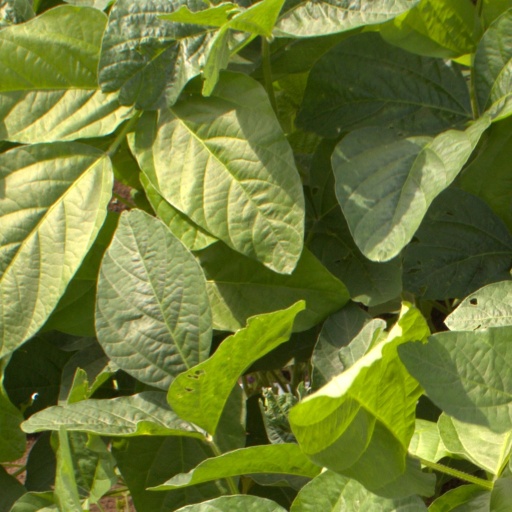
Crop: soybean